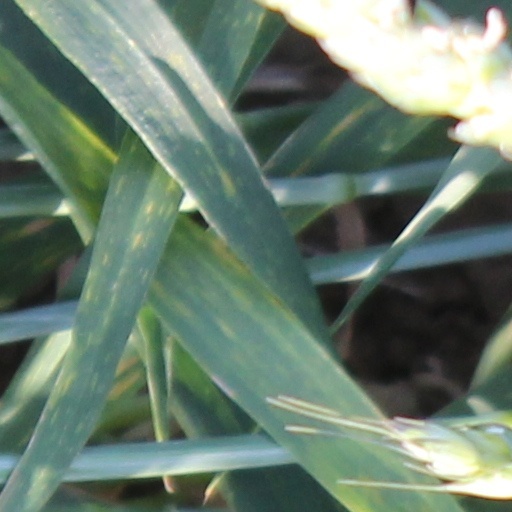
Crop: wheat